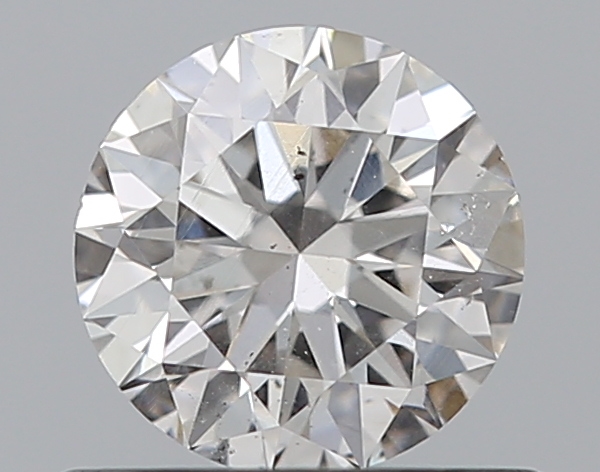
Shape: round
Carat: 0.51
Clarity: SI2
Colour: G
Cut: EX
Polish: EX
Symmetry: EX
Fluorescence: F
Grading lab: GIA
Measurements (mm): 5.13 x 5.17 x 3.16